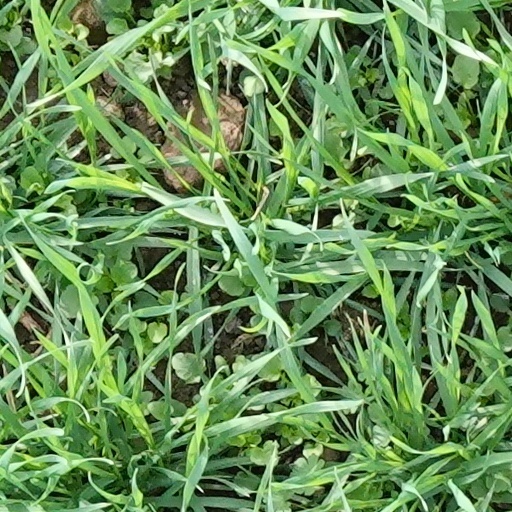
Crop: wheat